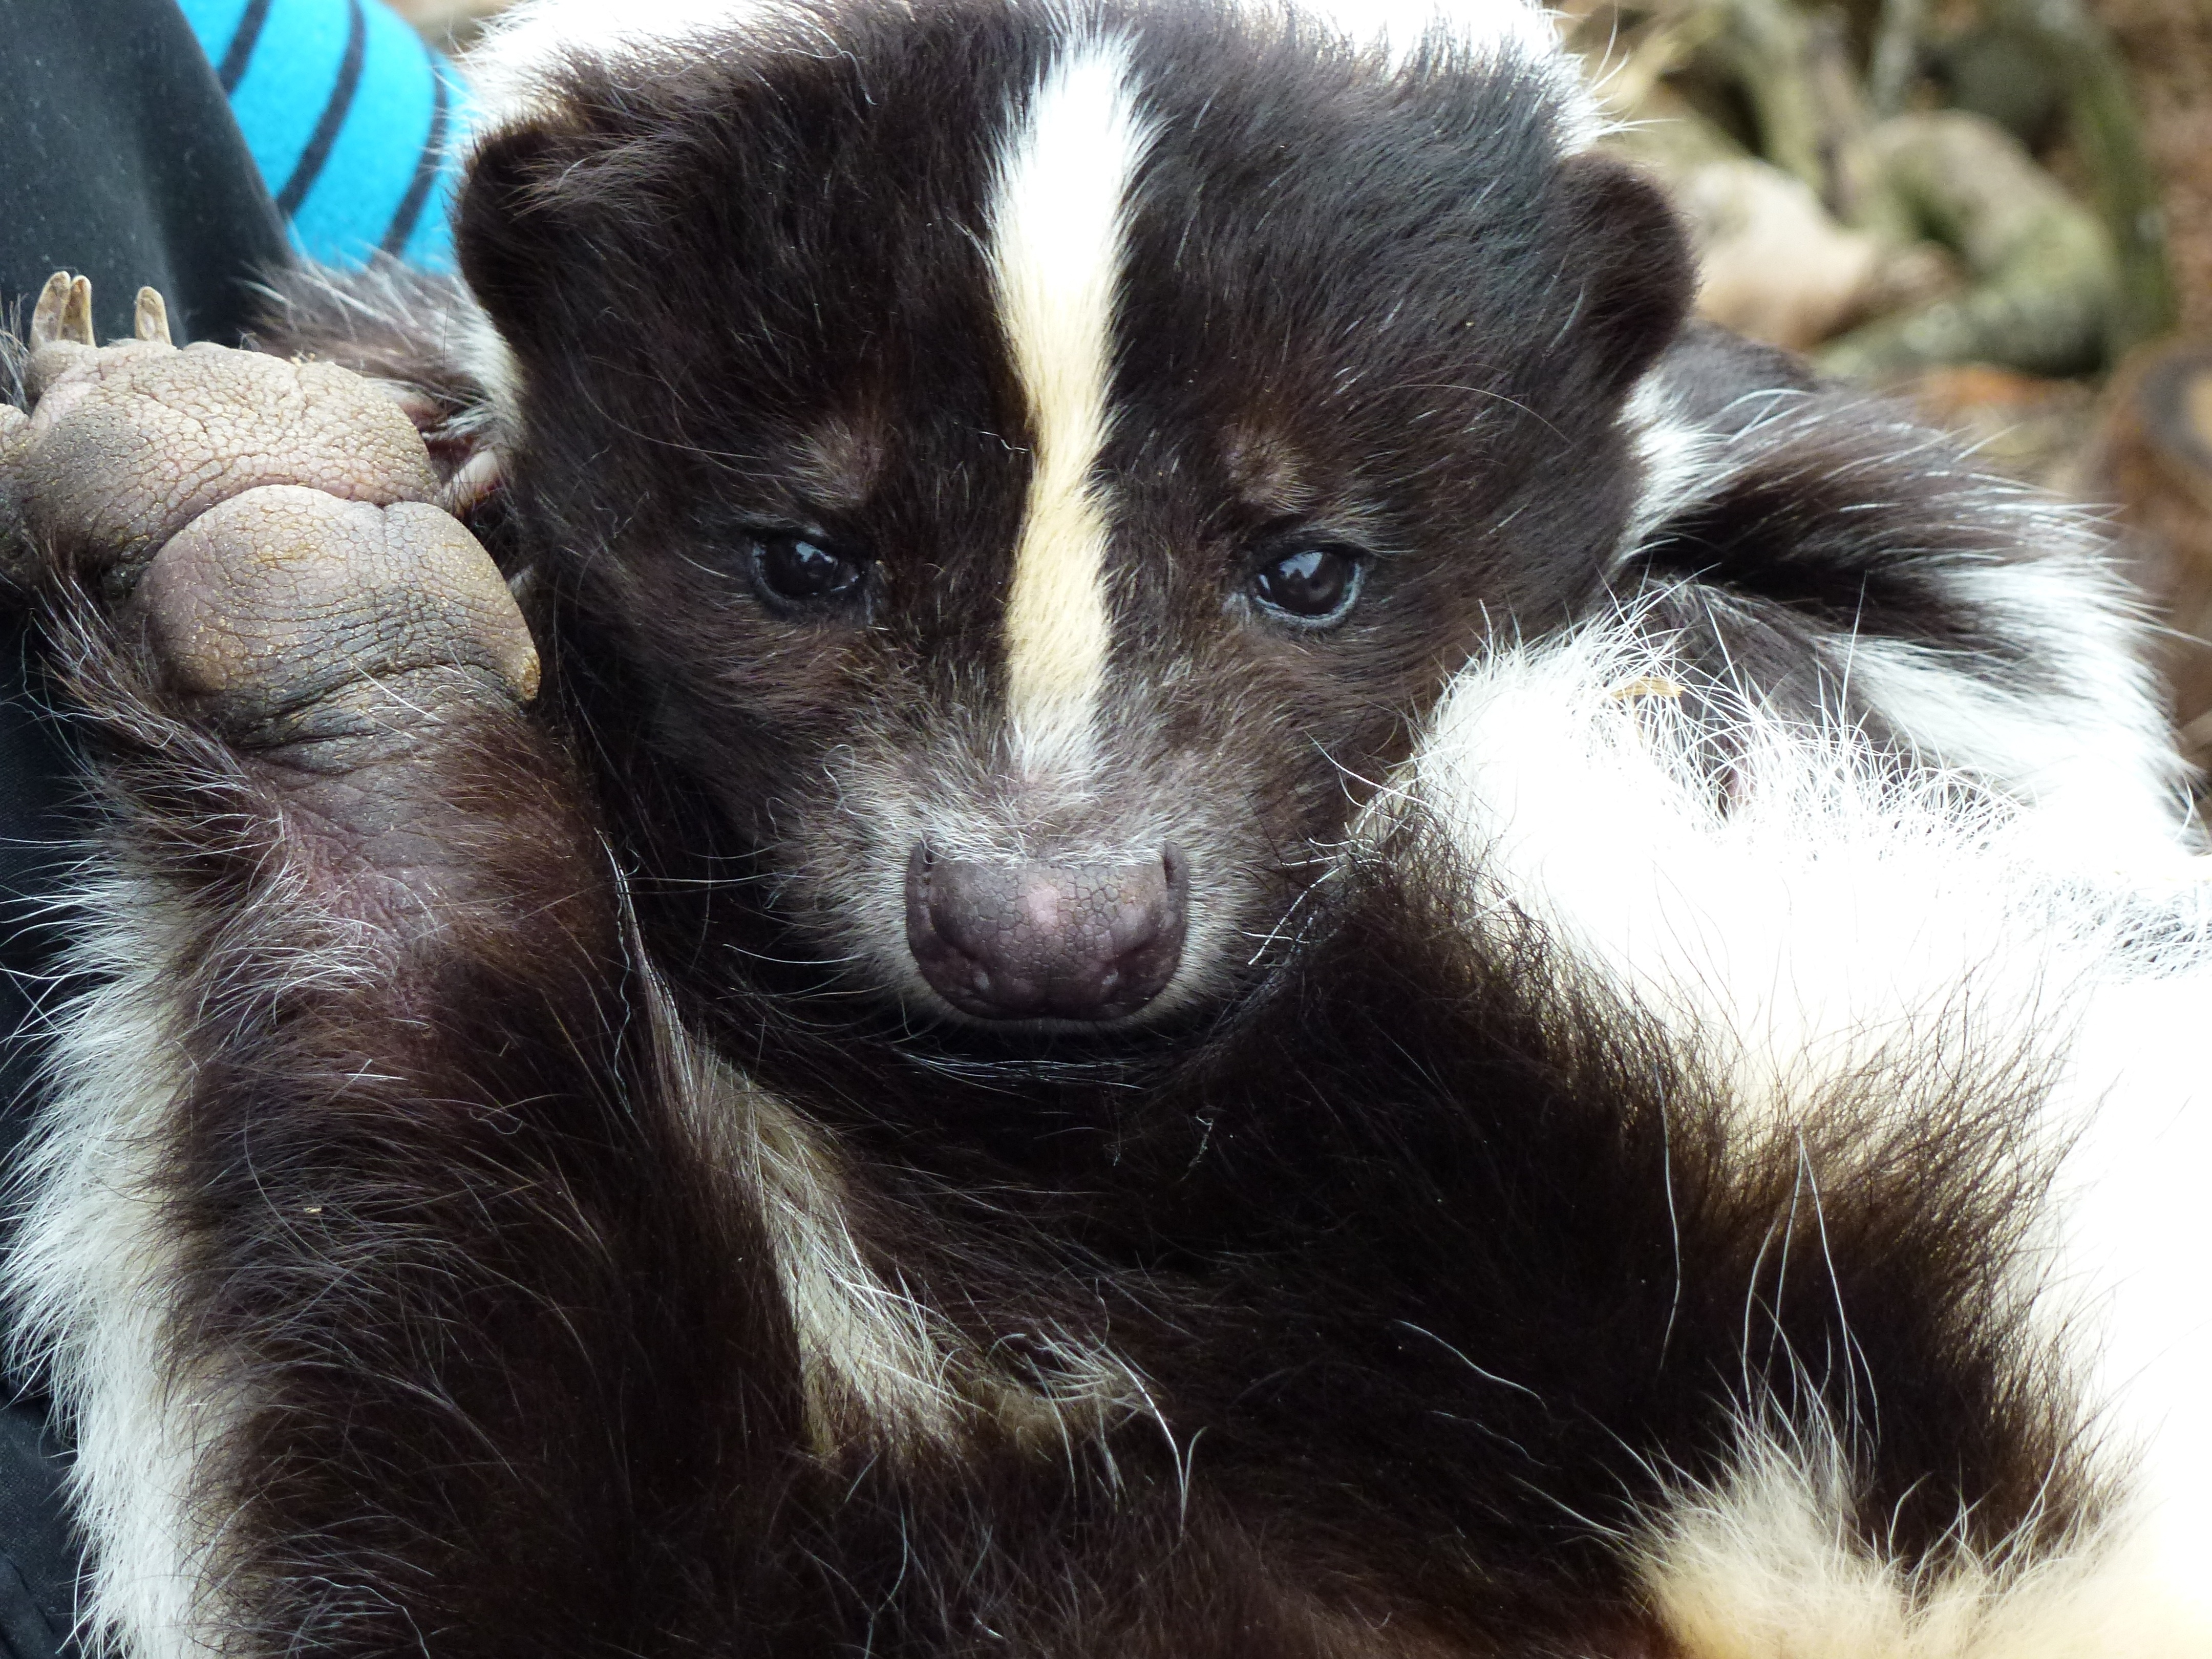
puppy, dog, mammal, border collie, whiskers, eye, vertebrate, rescued, skunk, longleat, dog like mammal, dog breed group